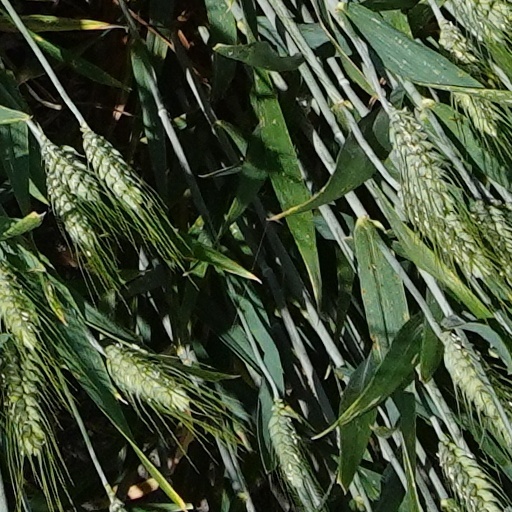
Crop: wheat